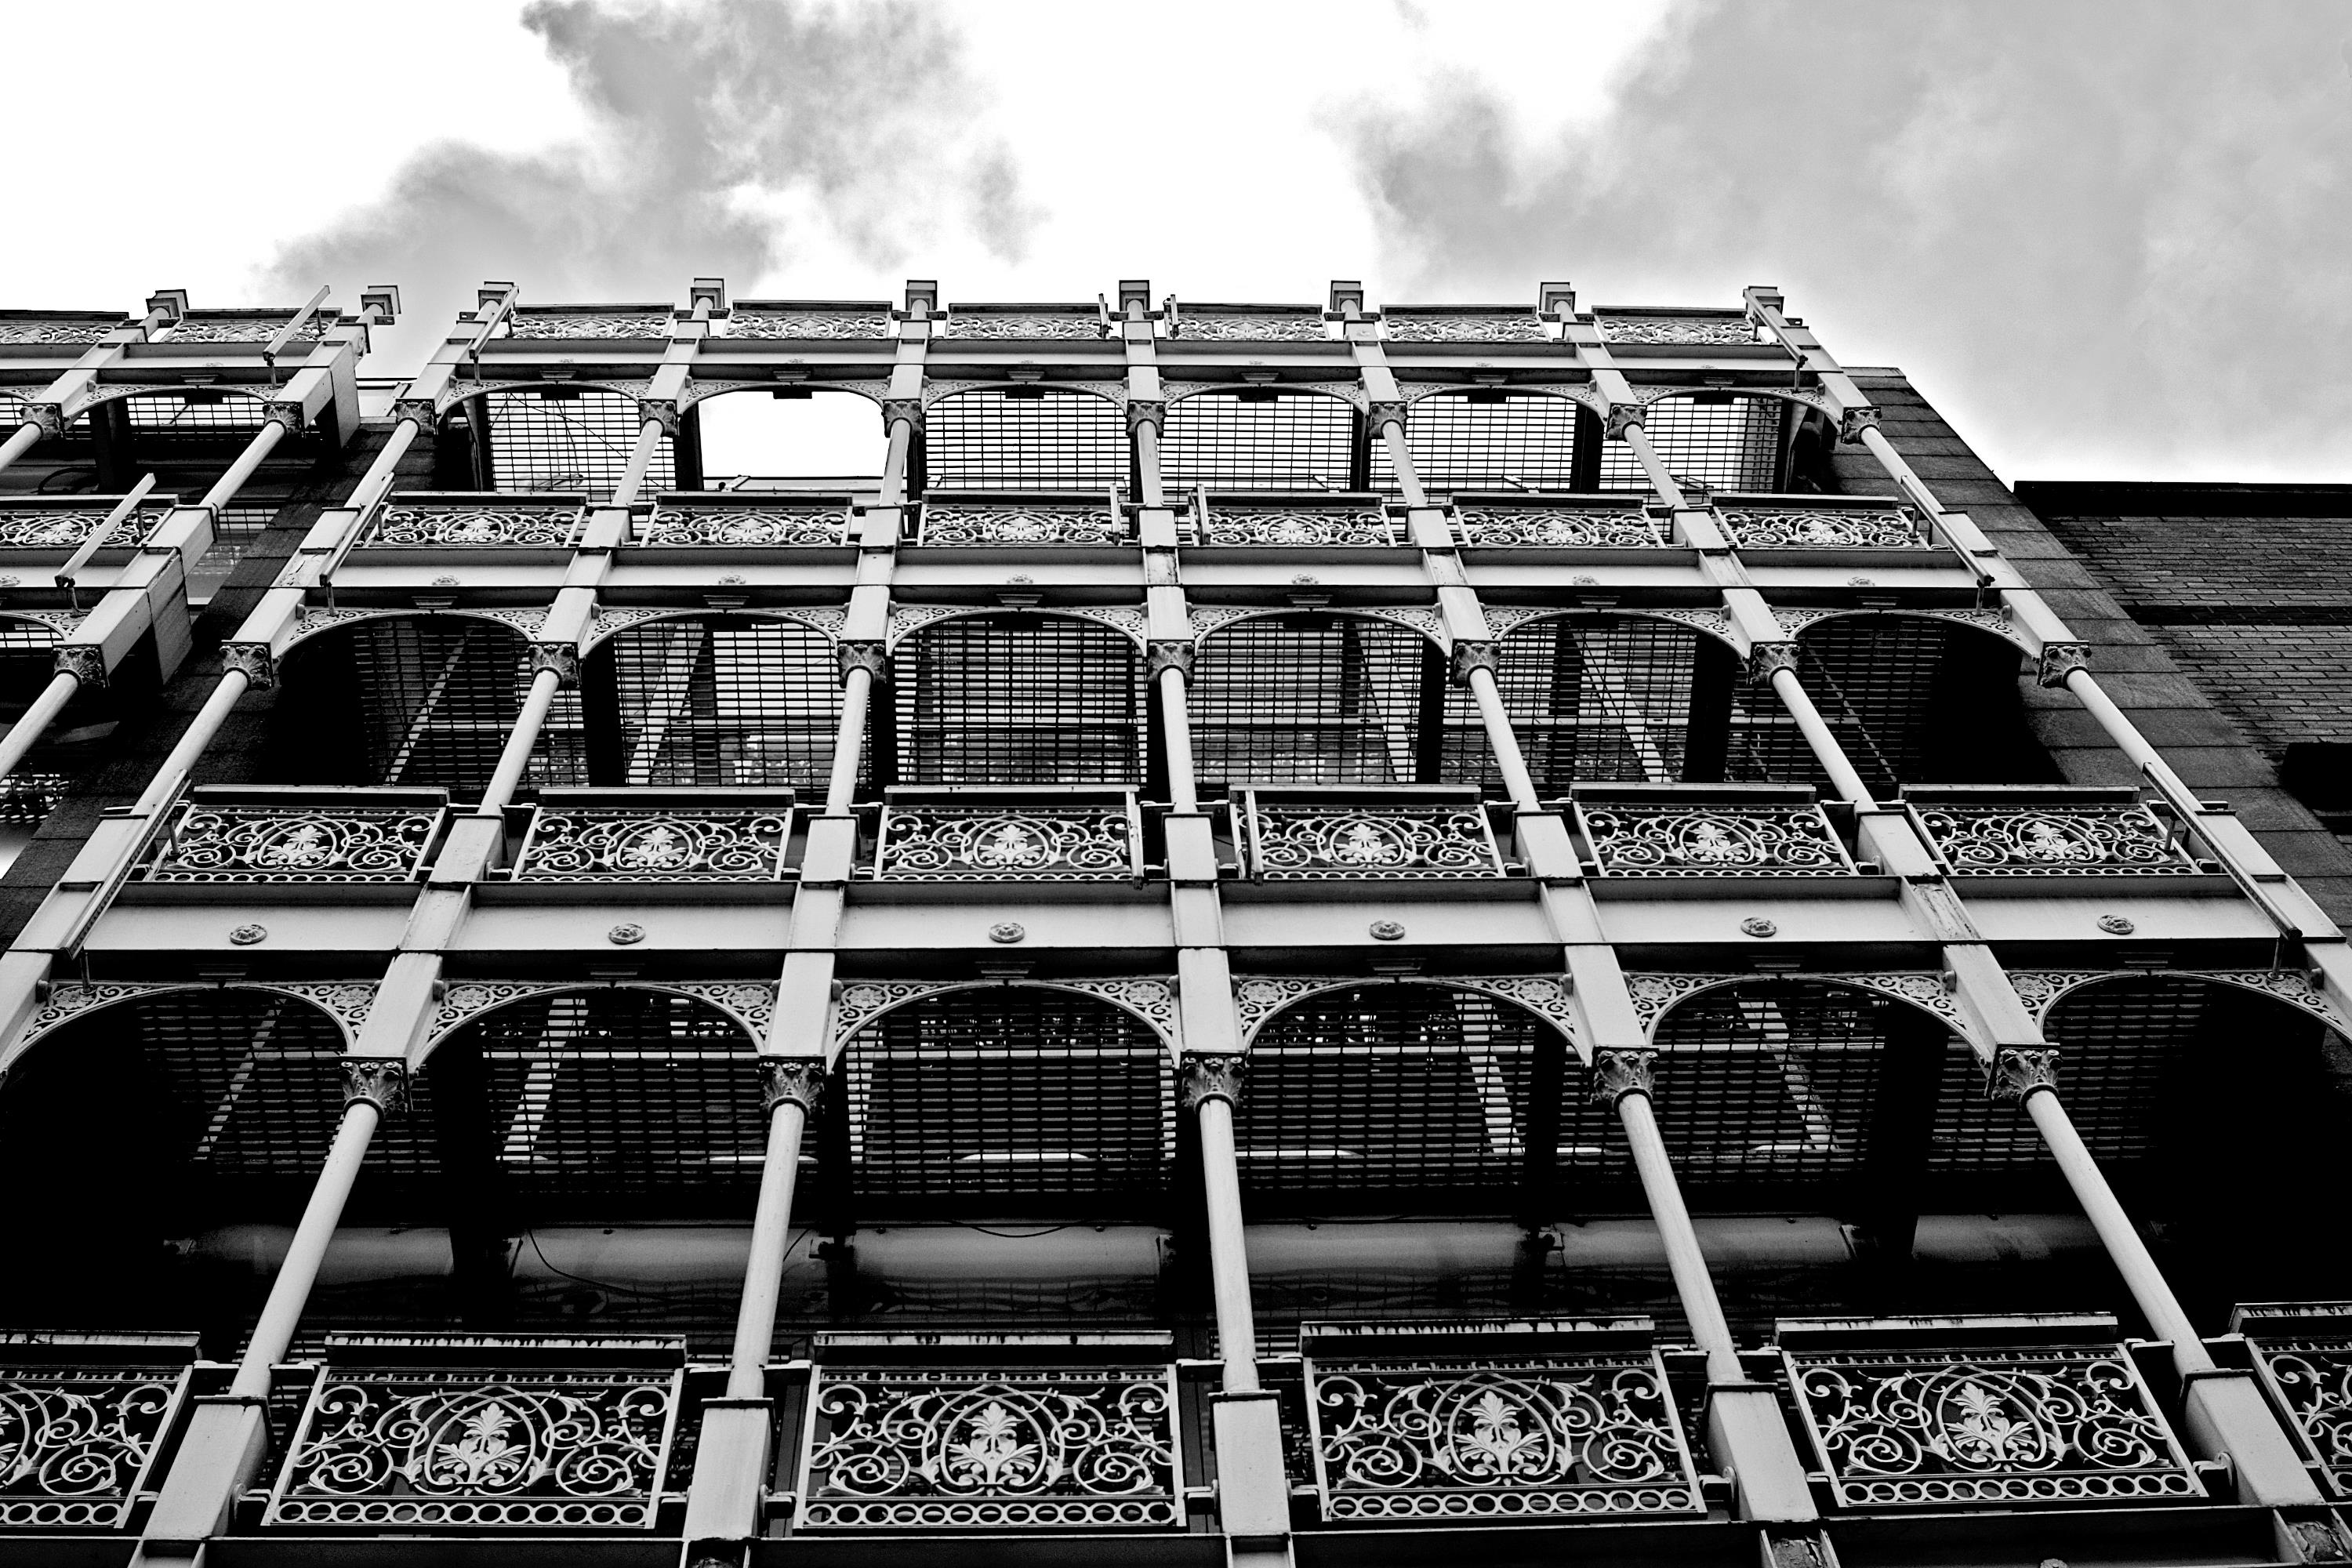
white, architecture, monochrome, black and white, building, urban area, facade, monochrome photography, pattern, house, line, design, window, symmetry, tree, city, apartment, commercial building, style, Colorfulness, metal, street